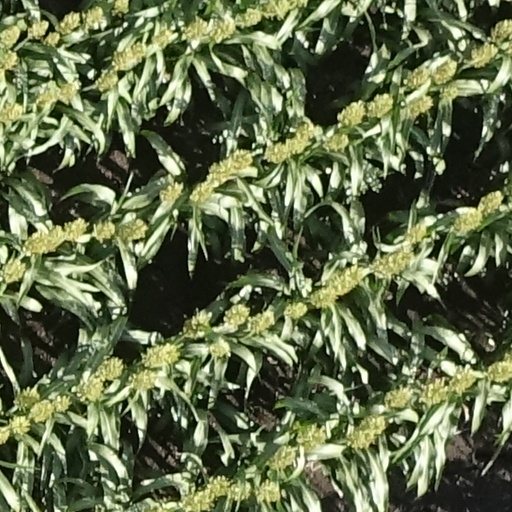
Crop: sorghum